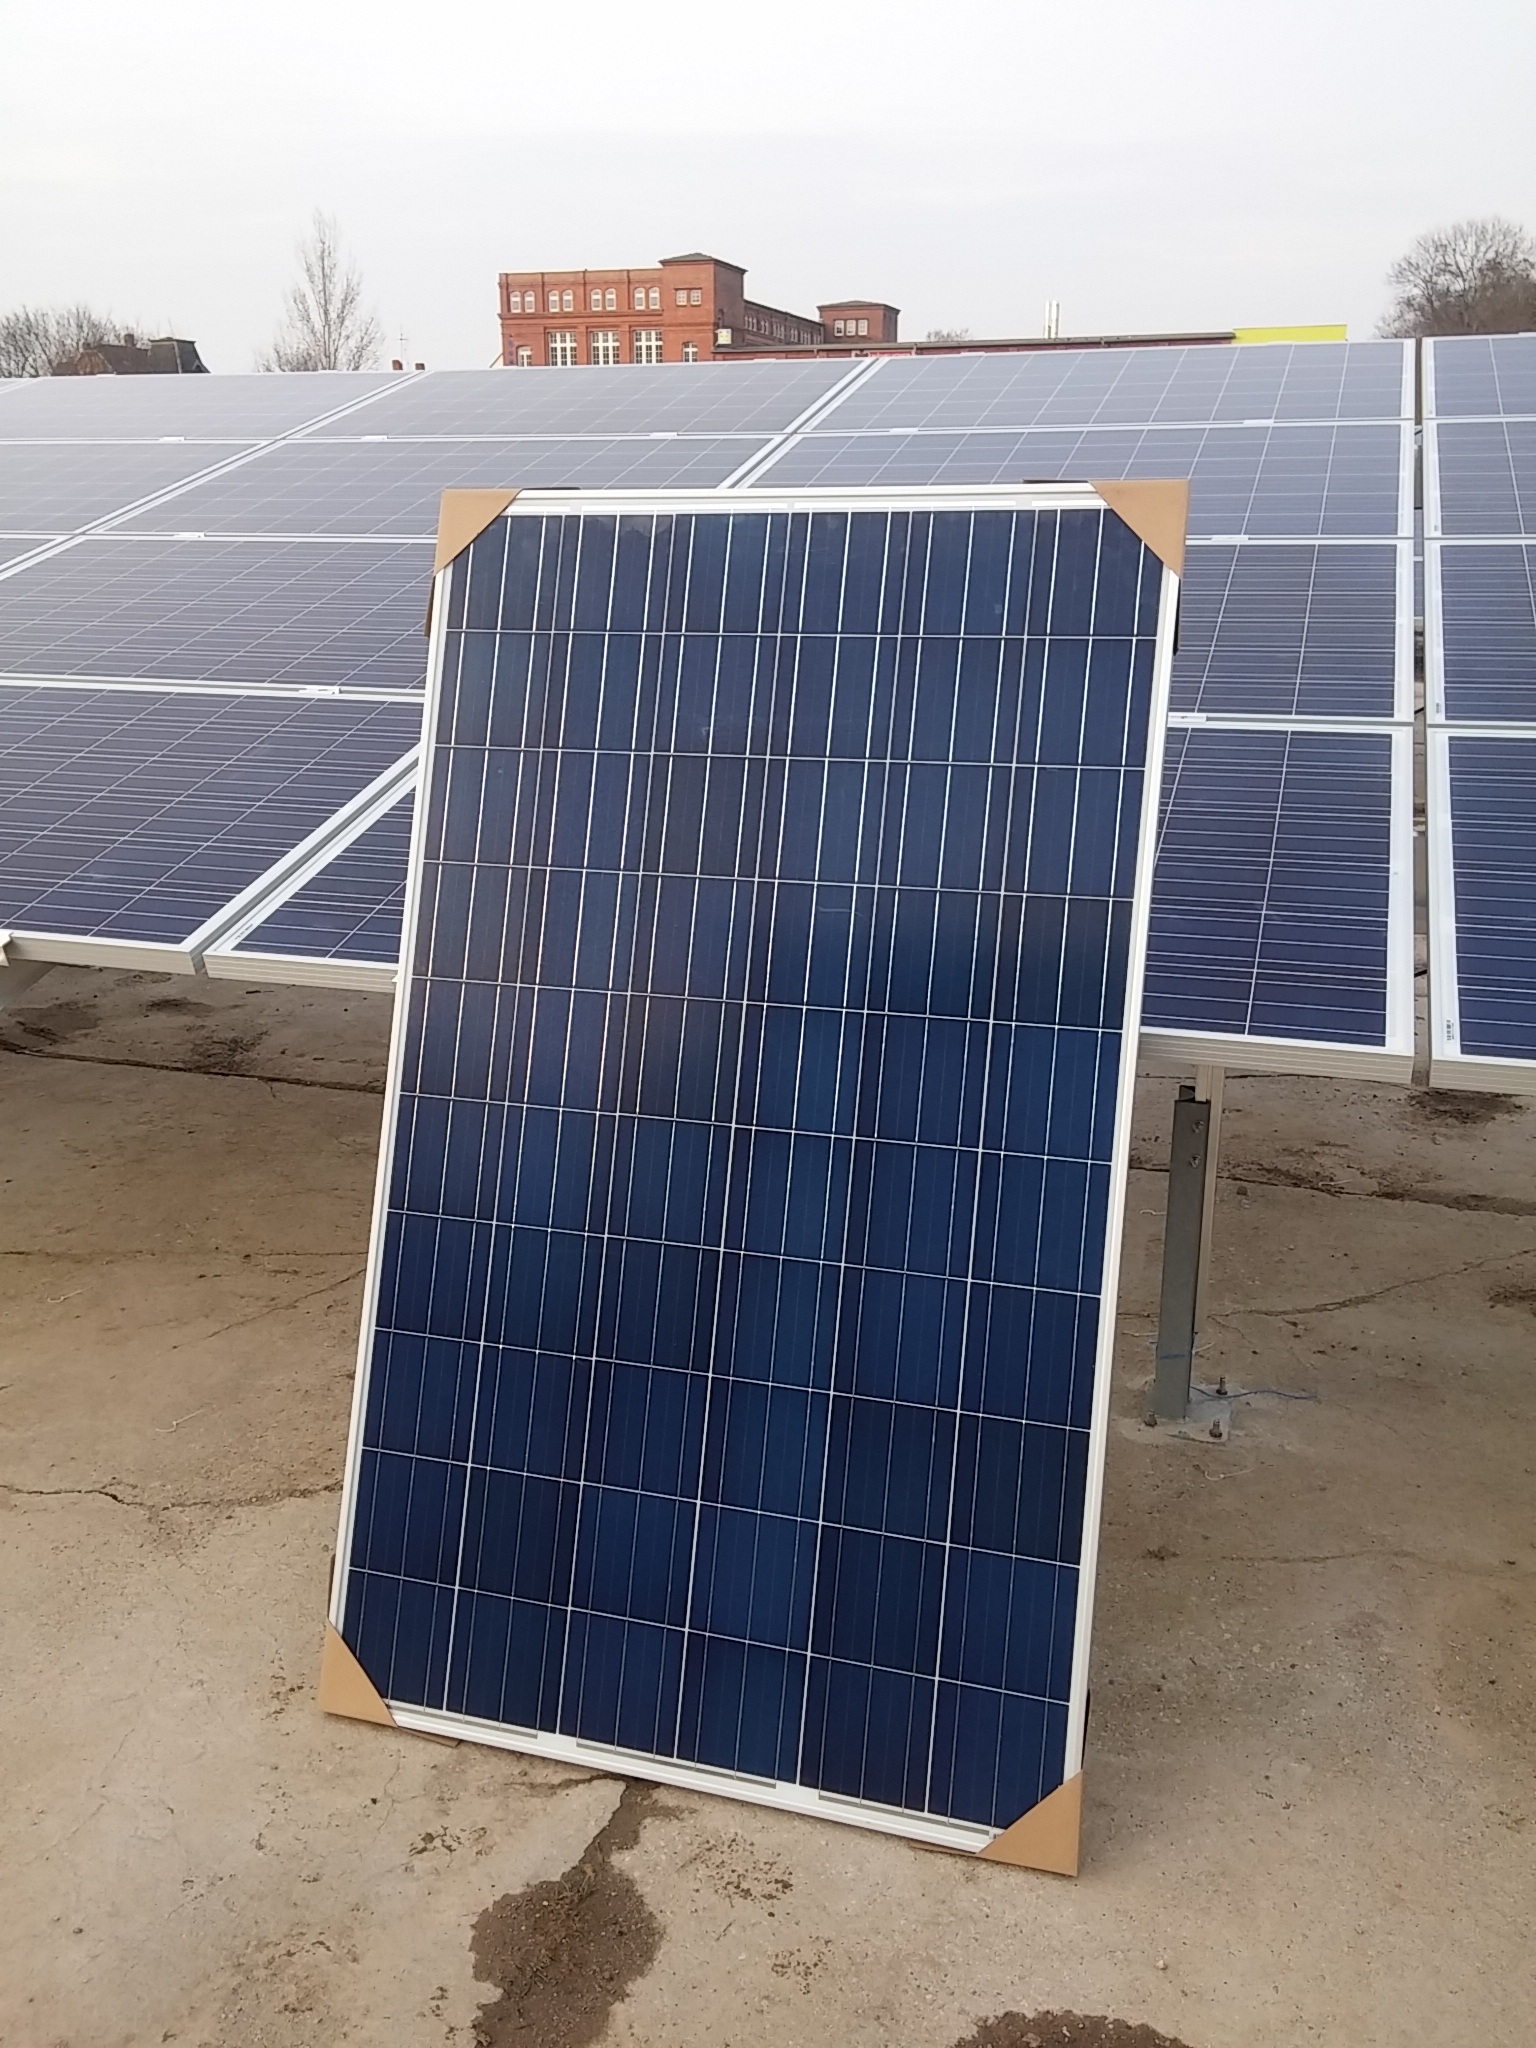
sun, technology, blue, solar, energy, solar panel, current, net, solar cell, renewable energy, power generation, of course, silicon, forward, environmental protection, solar power, solar energy, photovoltaic, altenburg, pv plant, pv module, solaranlage